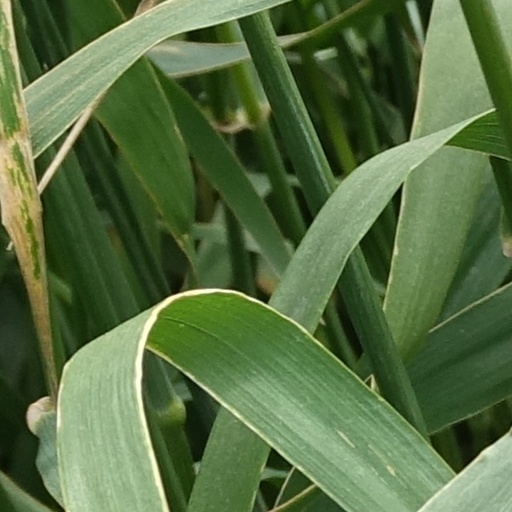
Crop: wheat